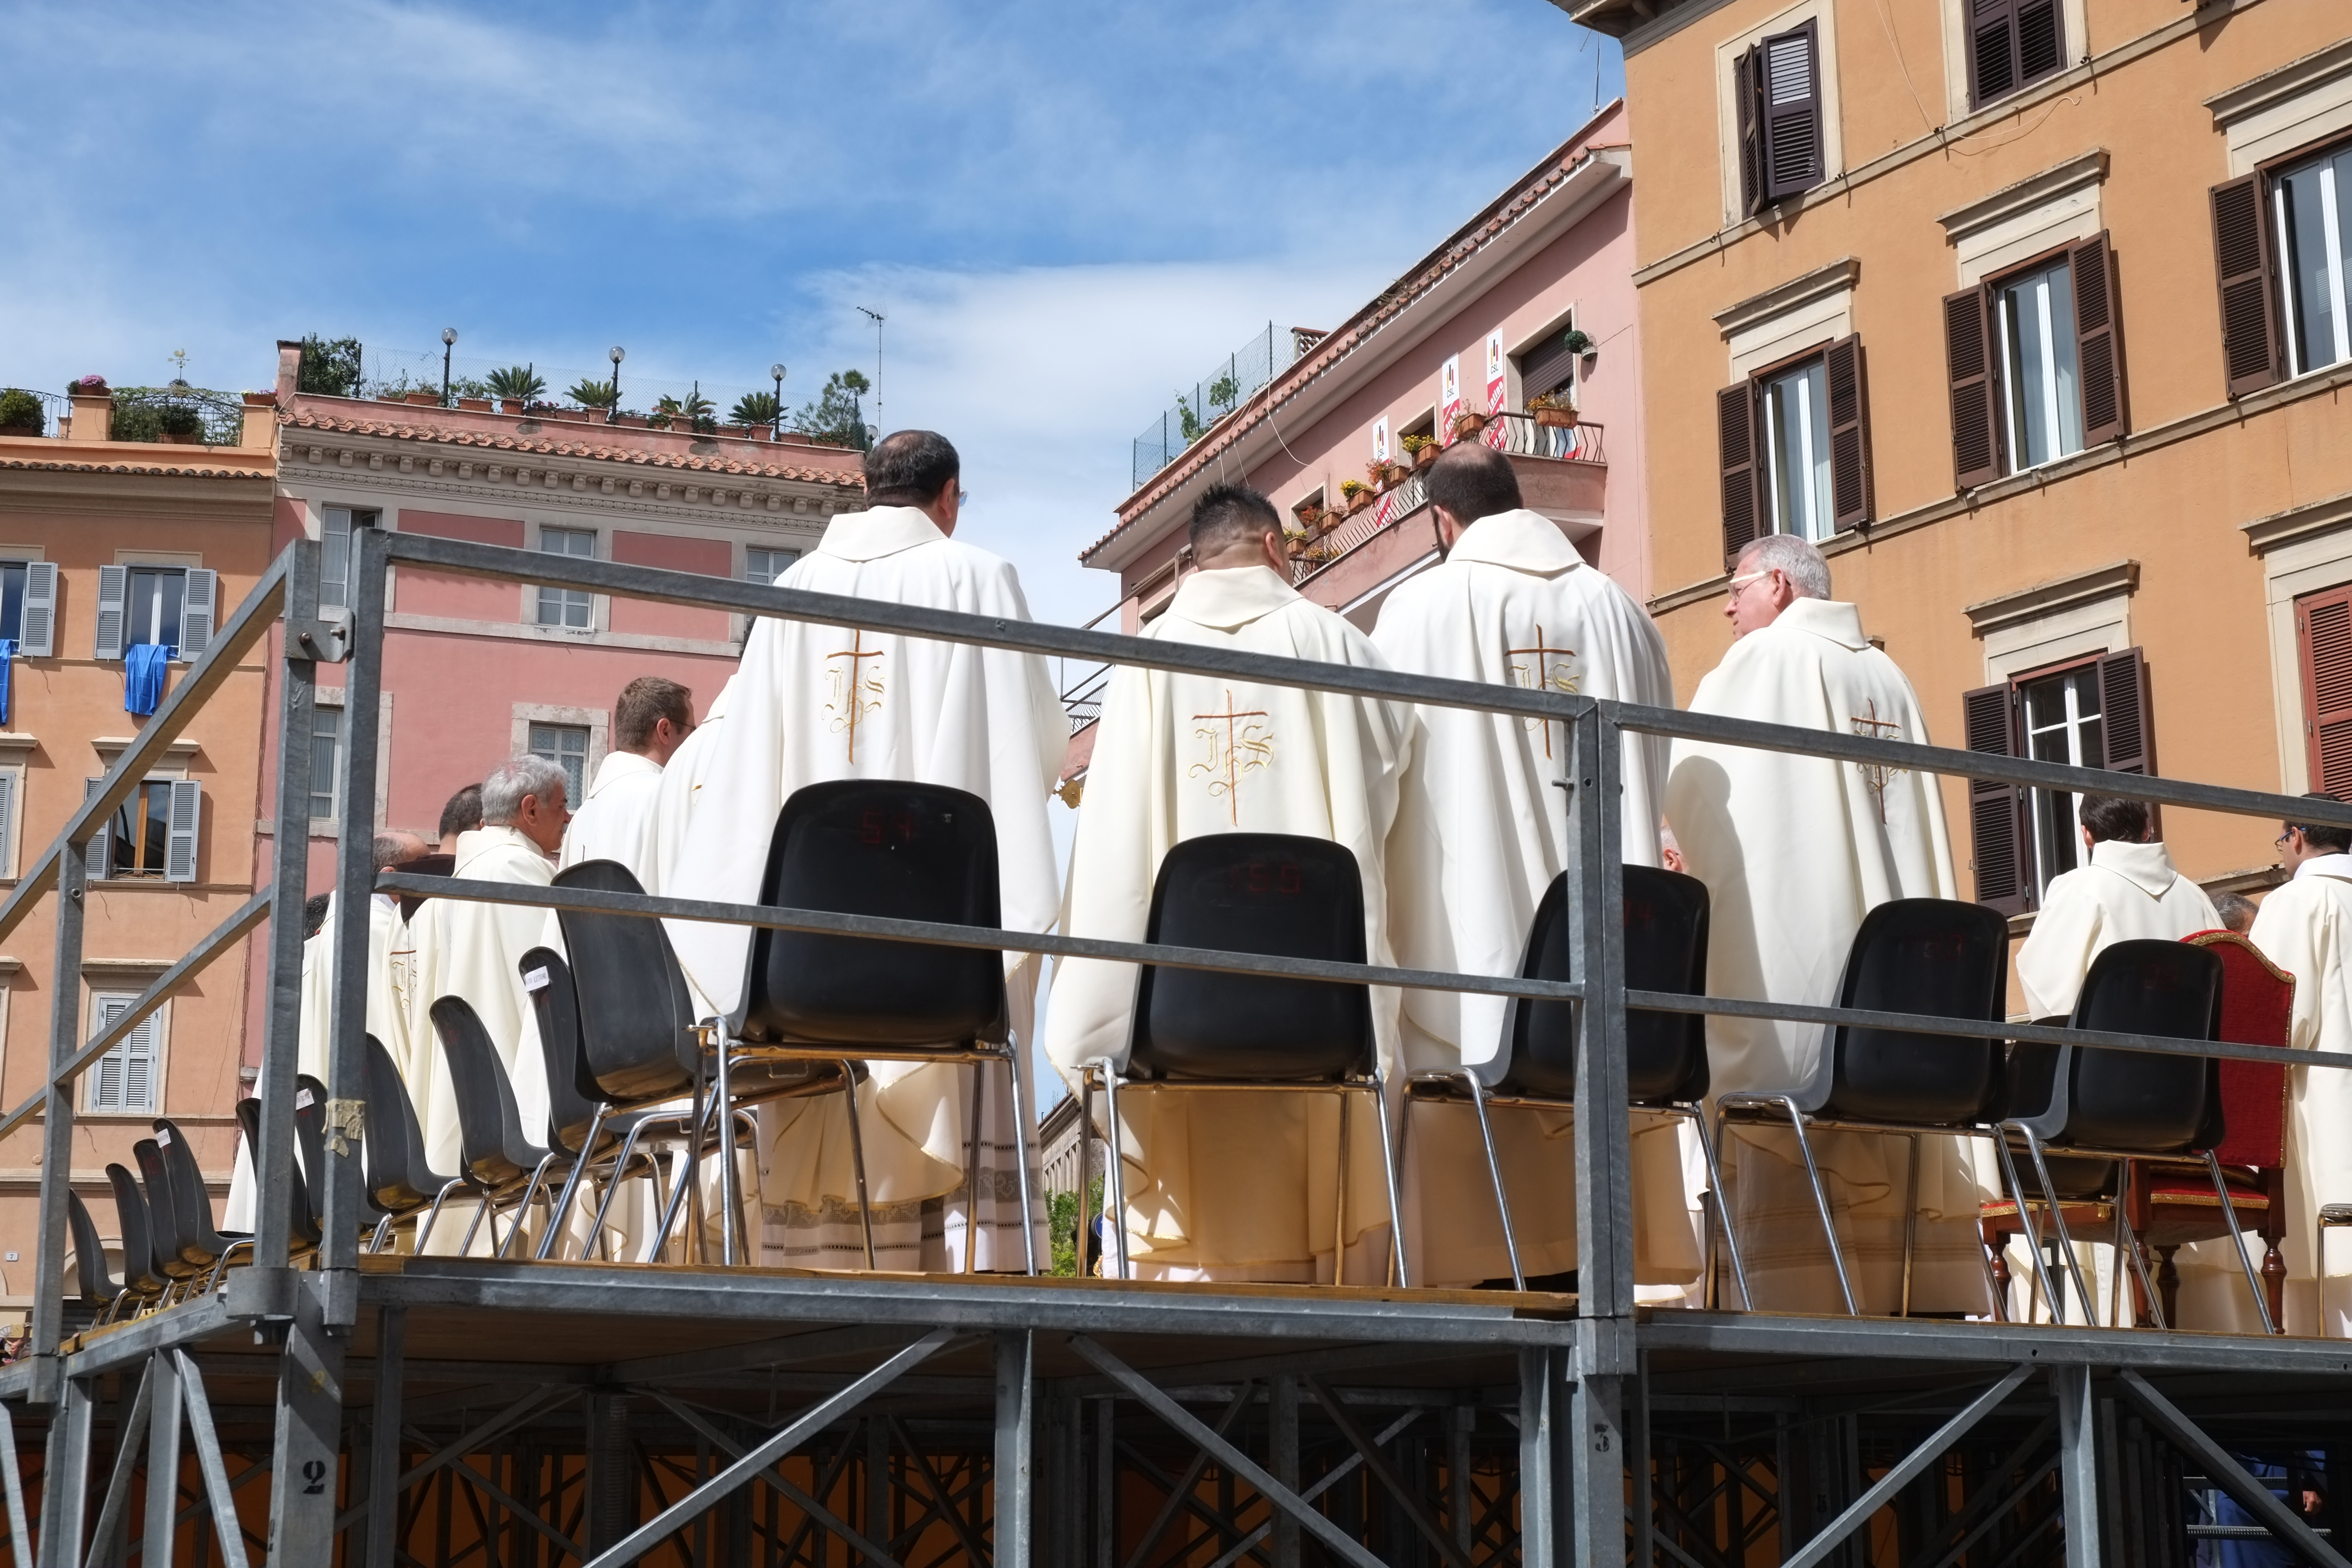
palace, italy, tourism, fuji, fujix, fujixe1, e1, tivoli